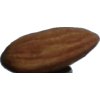
Label: almonds